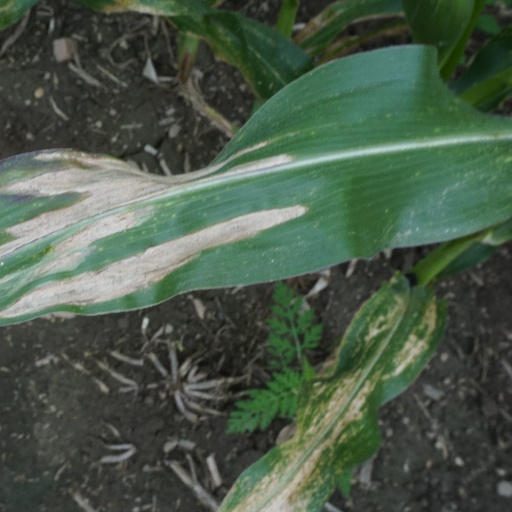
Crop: maize; corn